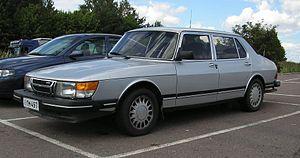
Valmet Automotive est un fabricant de voitures finlandais.